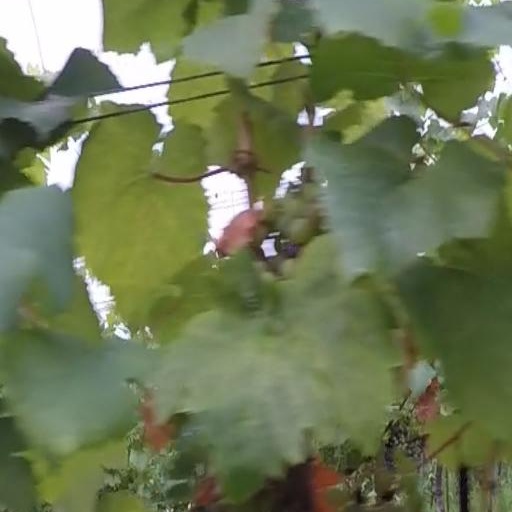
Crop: grape